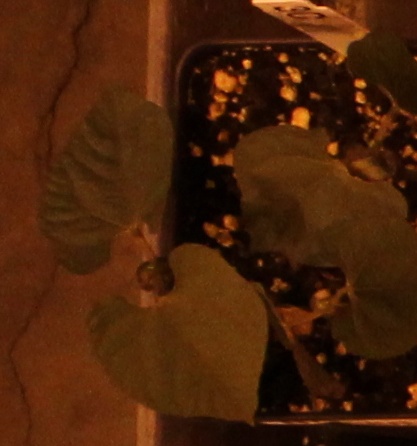
Label: Blackbean